Mostafa Meshaal (basketball)

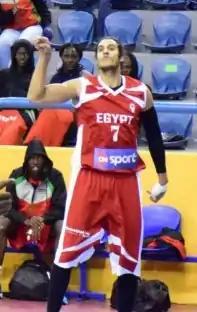
Meshaal with Egypt in 2017

Mostafa Mohamed Meshaal Elnemr (born 29 March 1995) is an Egyptian basketball player for Heliopolis. Standing at , he plays as small forward.